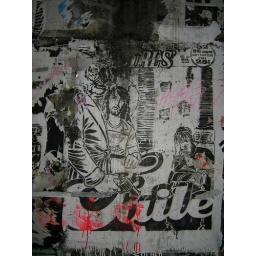
Faile/Tokyo street art under rail bridge Daikanyama